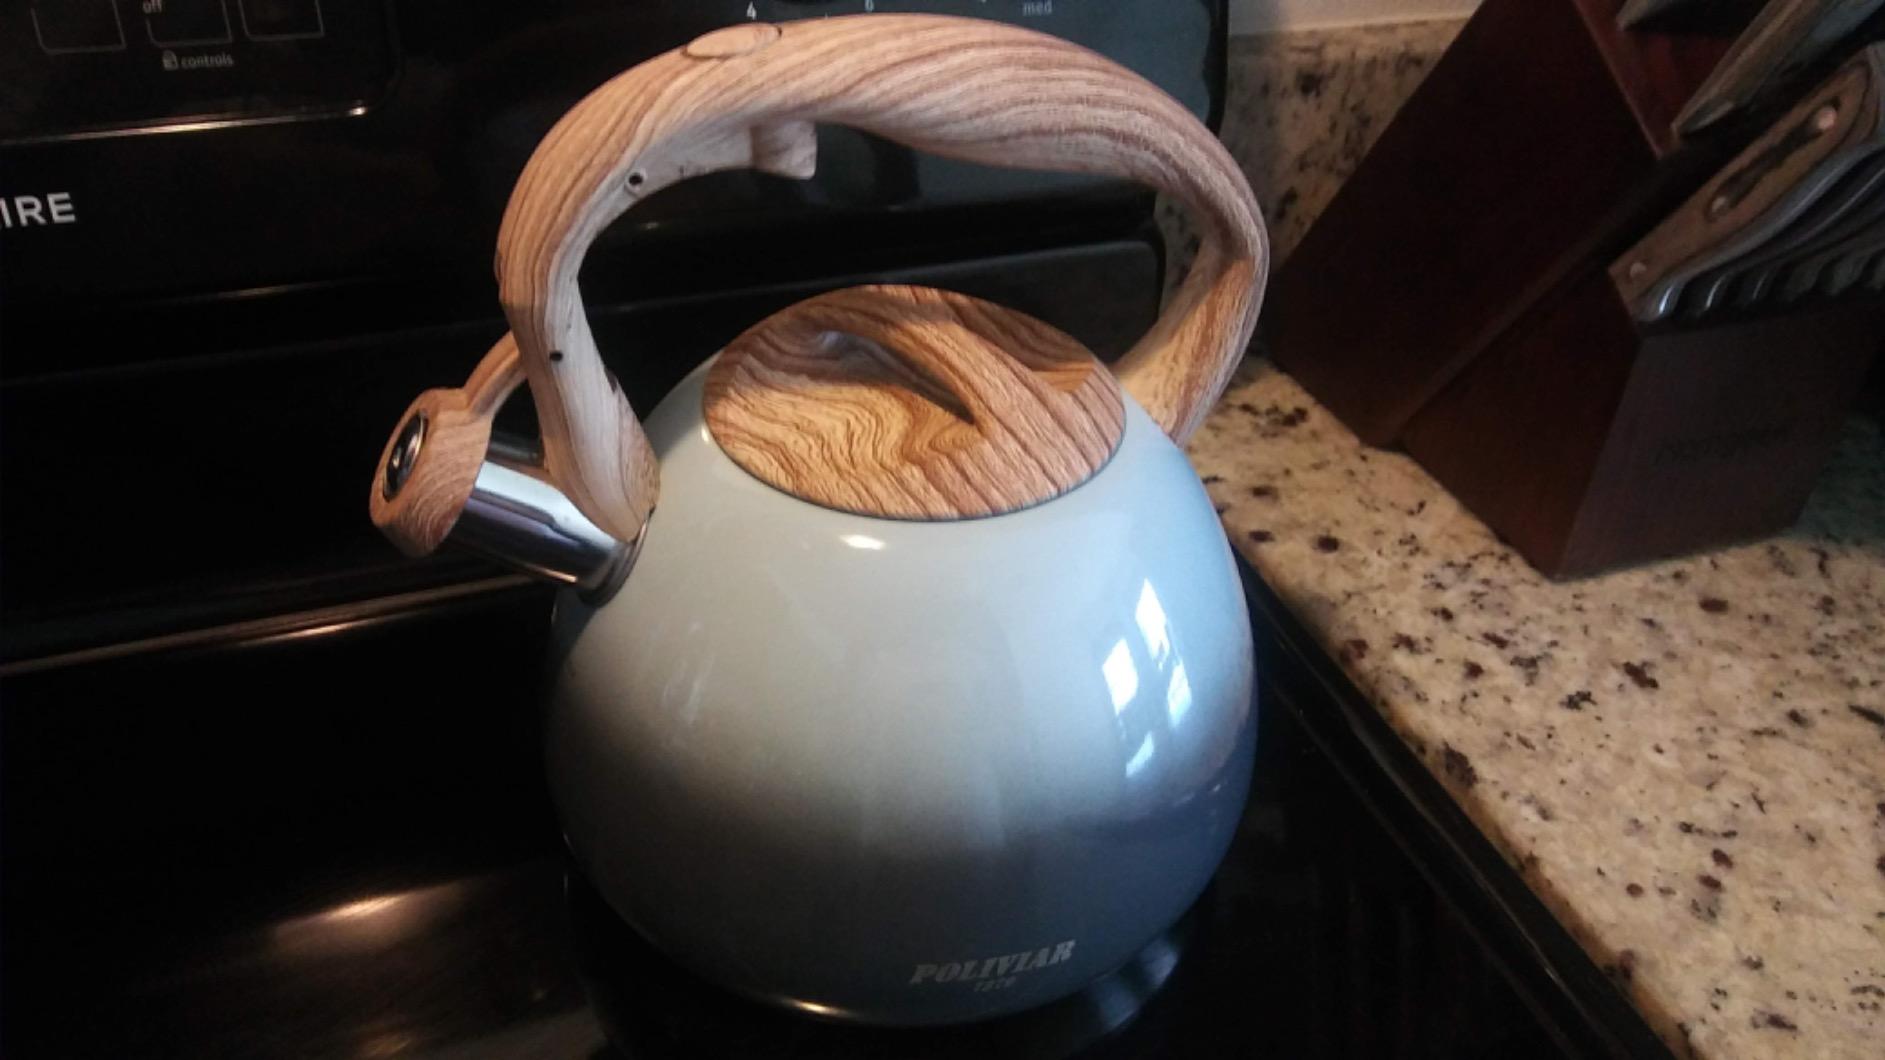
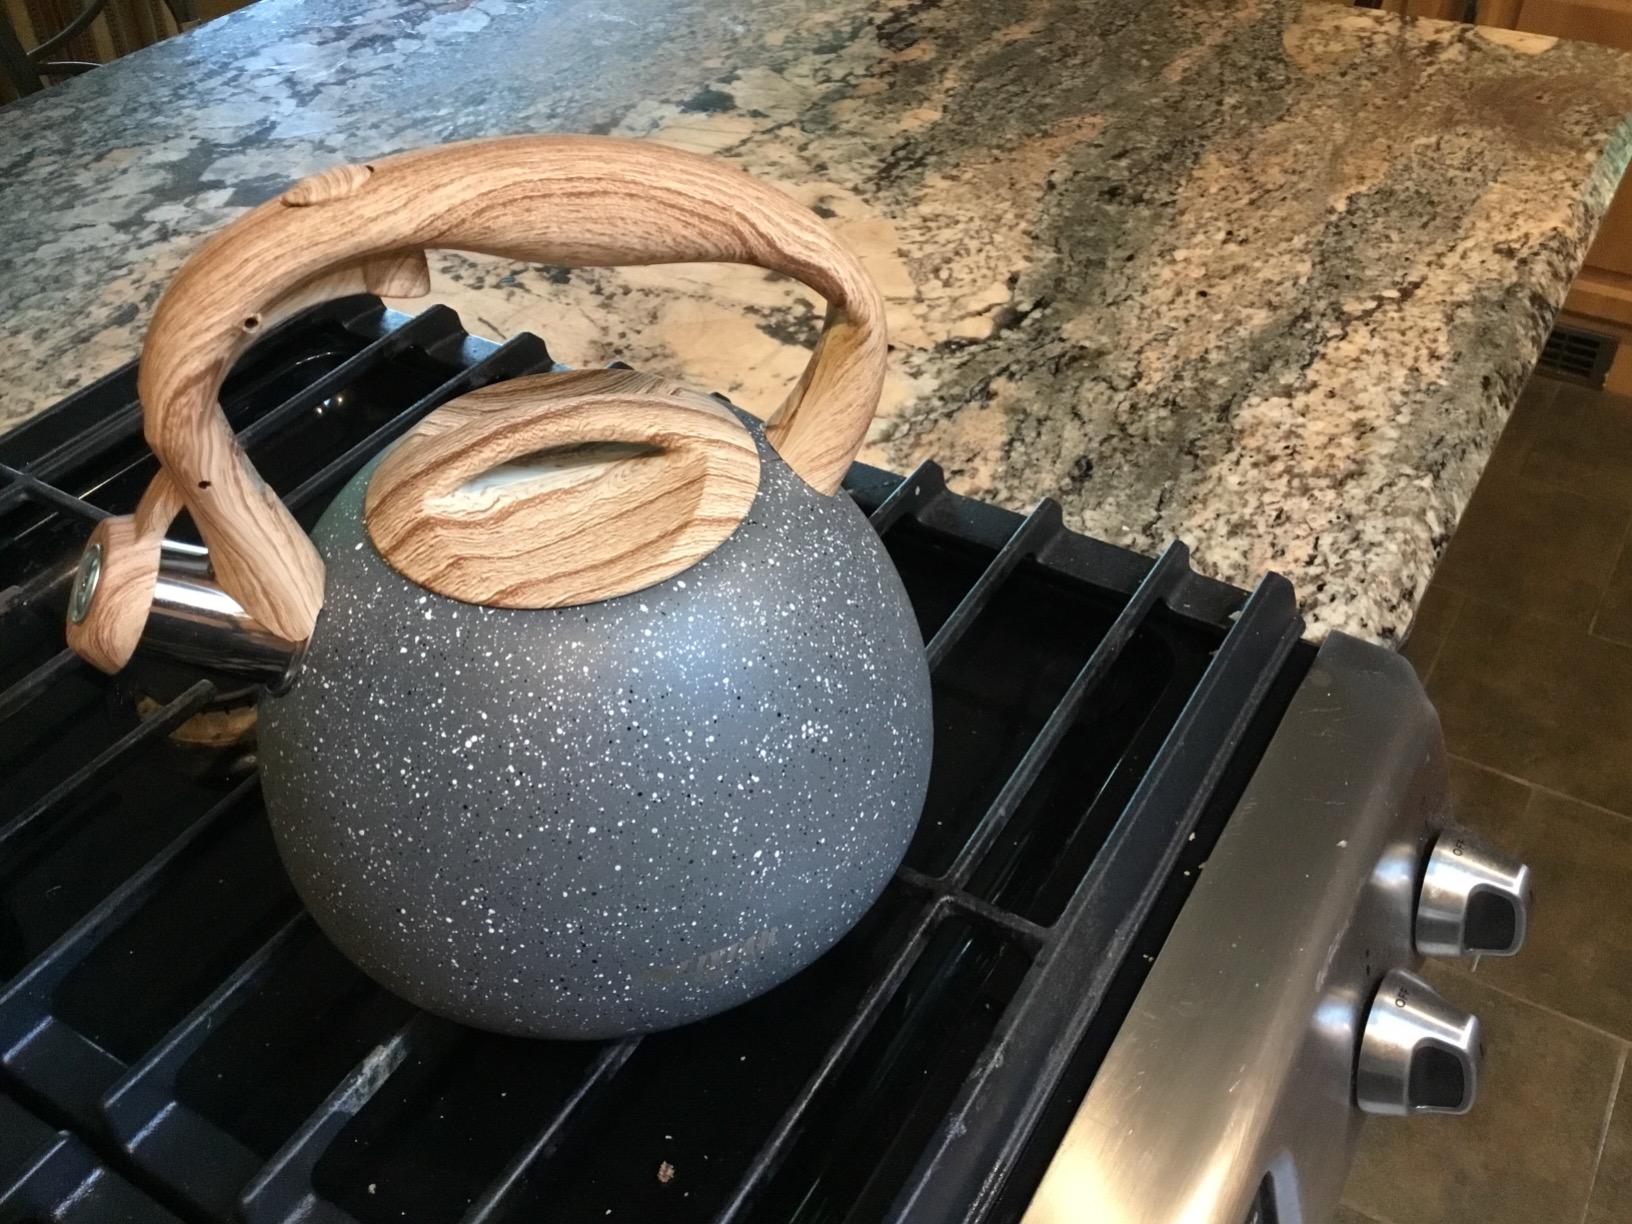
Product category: items_kettle
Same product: no